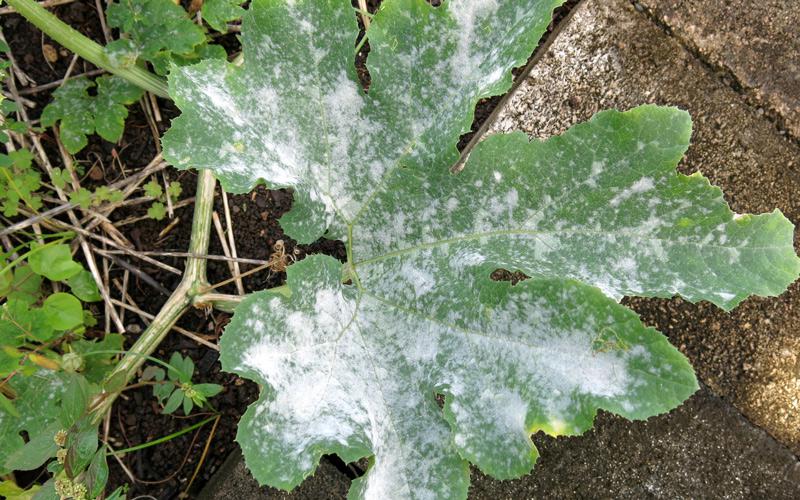
Plant: Zucchini
Disease: zucchini powdery mildew